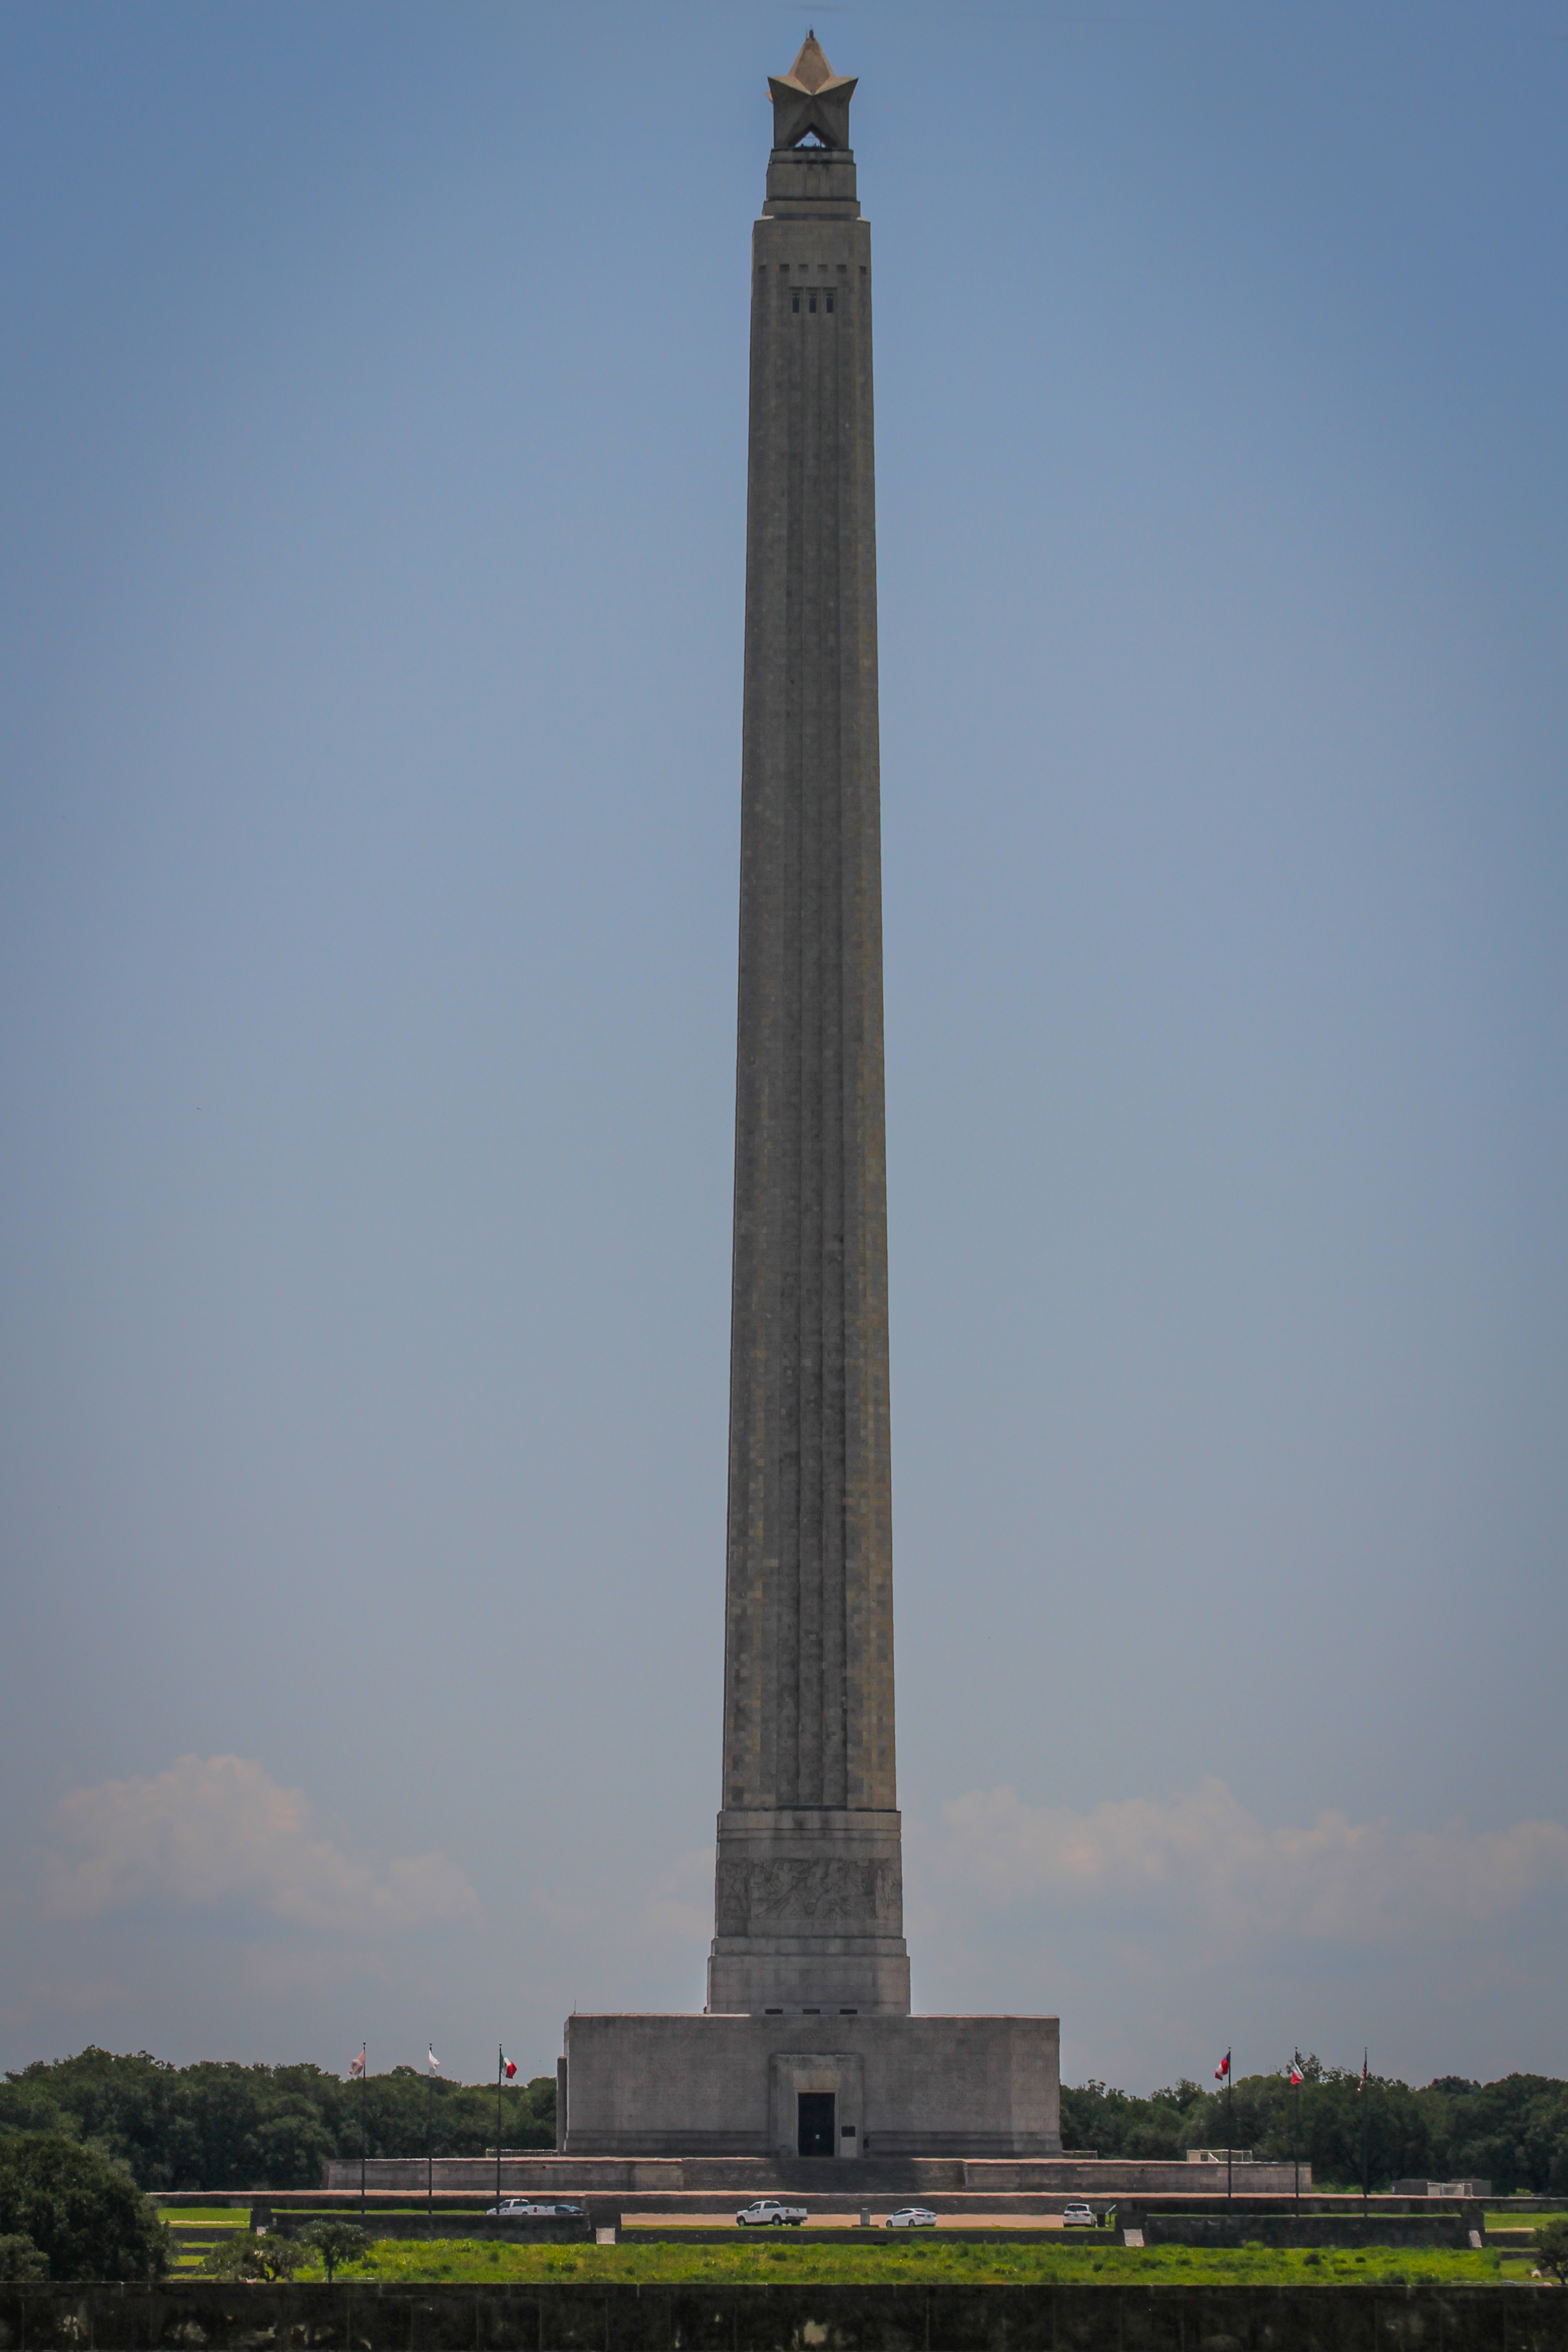
battleships, monument, landmark, obelisk, tower, national historic landmark, national monument, memorial, rock